Chandaikona M. L. High School

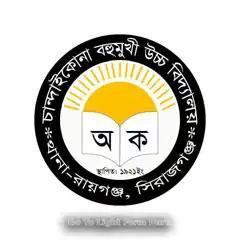
Seal of Chandaikona M. L. High School

Chandaikona M. L. High School is a secondary school at Chandaikona, Raiganj Upazila, Sirajganj District, Bangladesh, established in 1921.